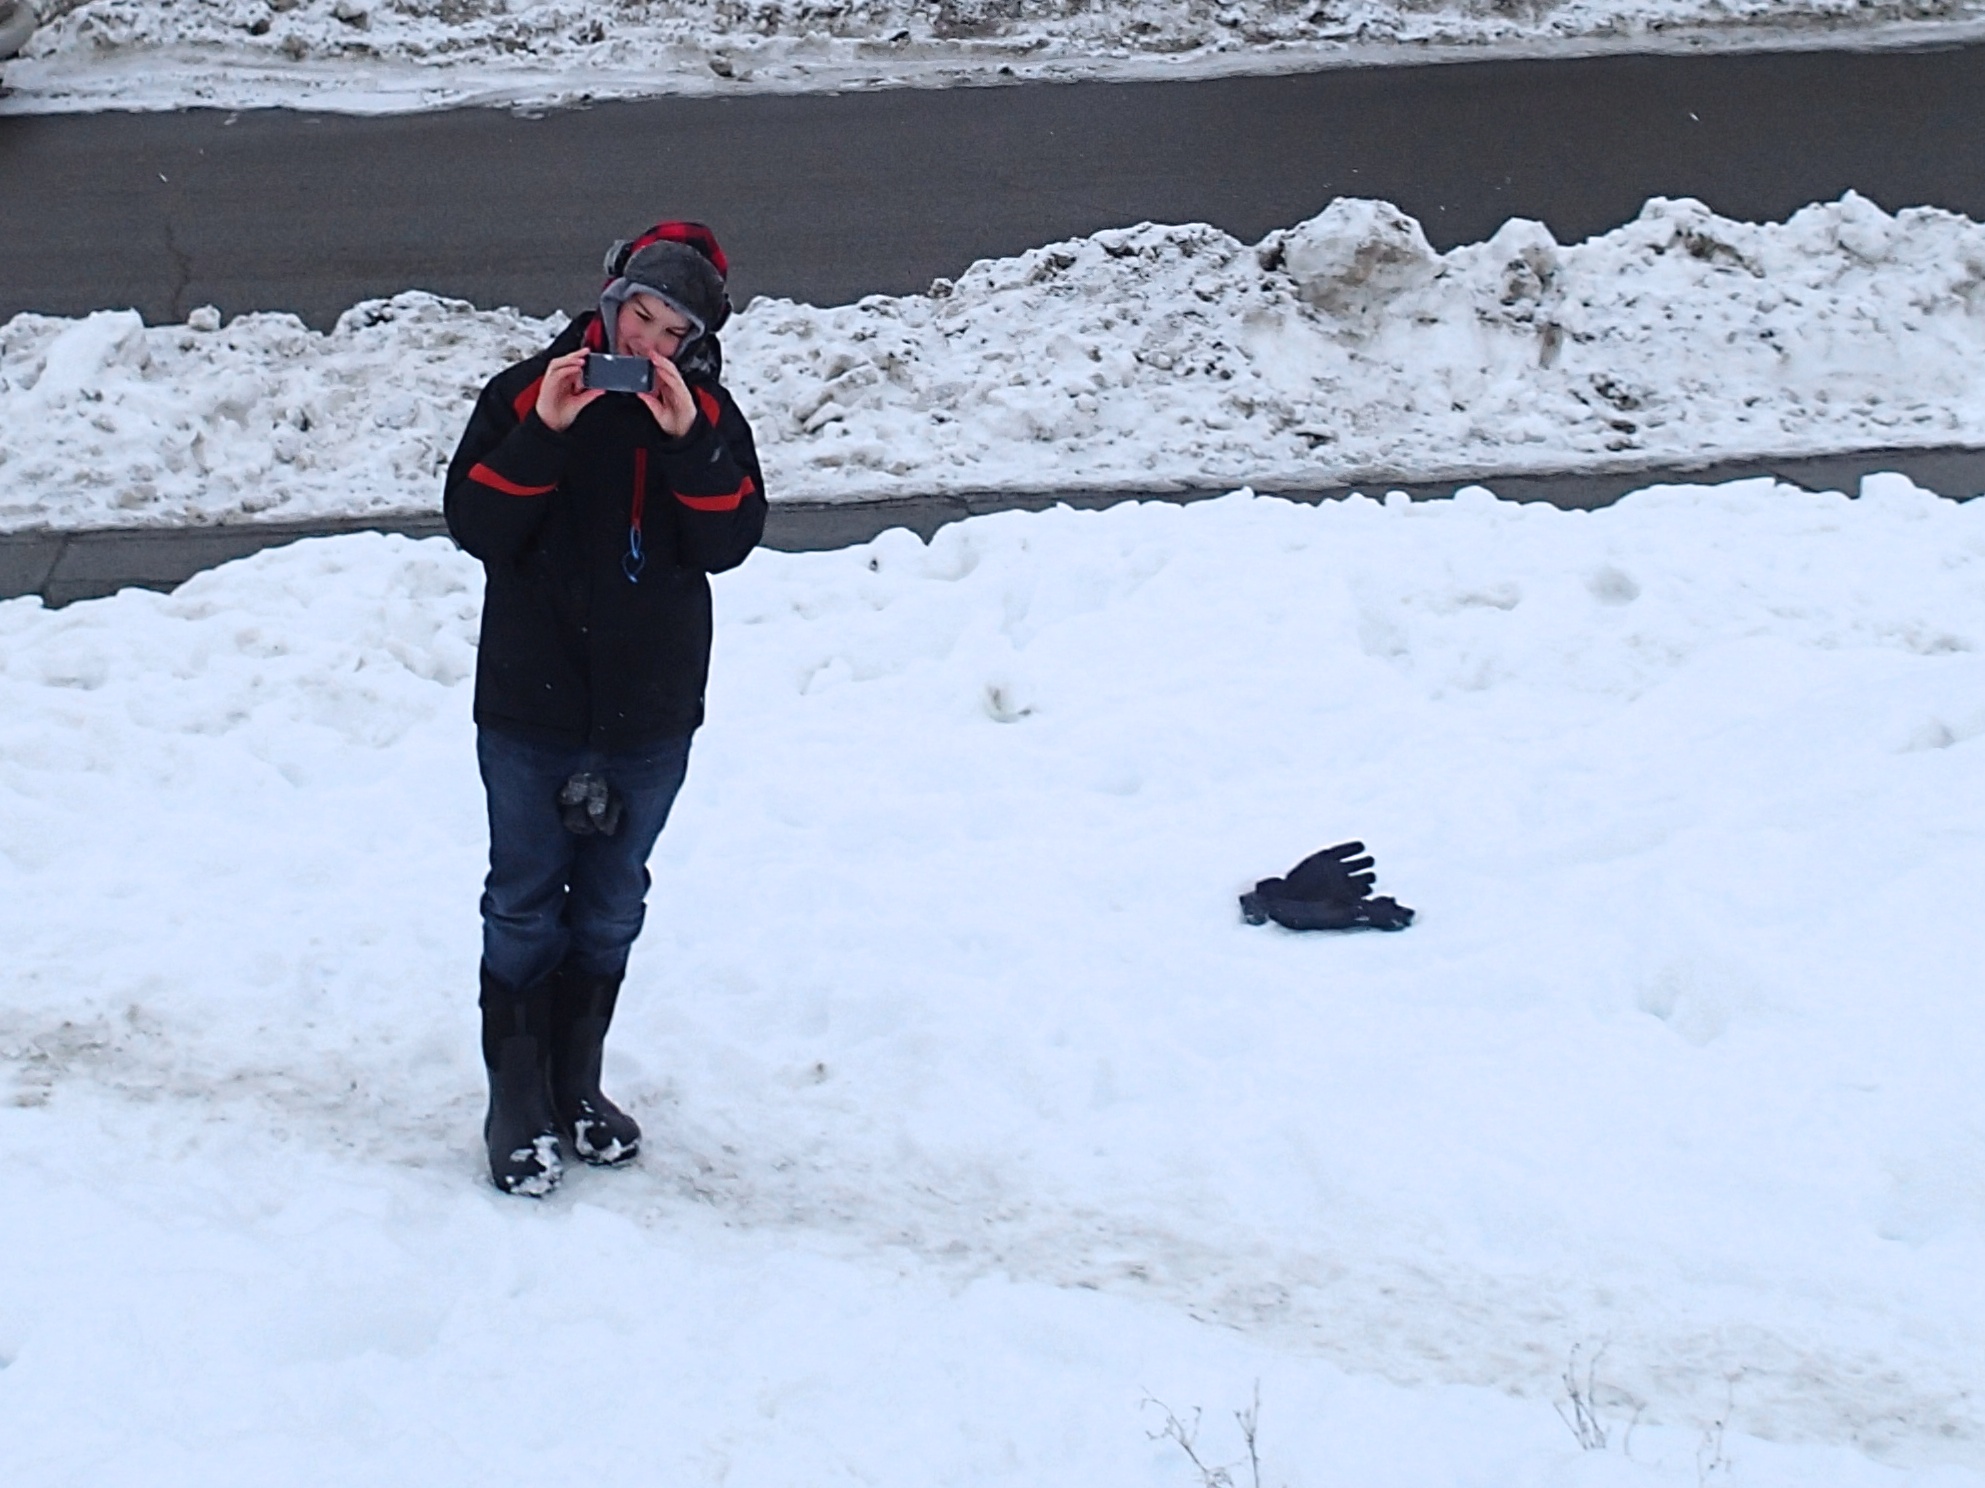
snow, winter, weather, season, footwear, blizzard, harry, freezing, geological phenomenon, winter storm